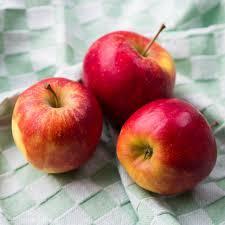
Label: apples